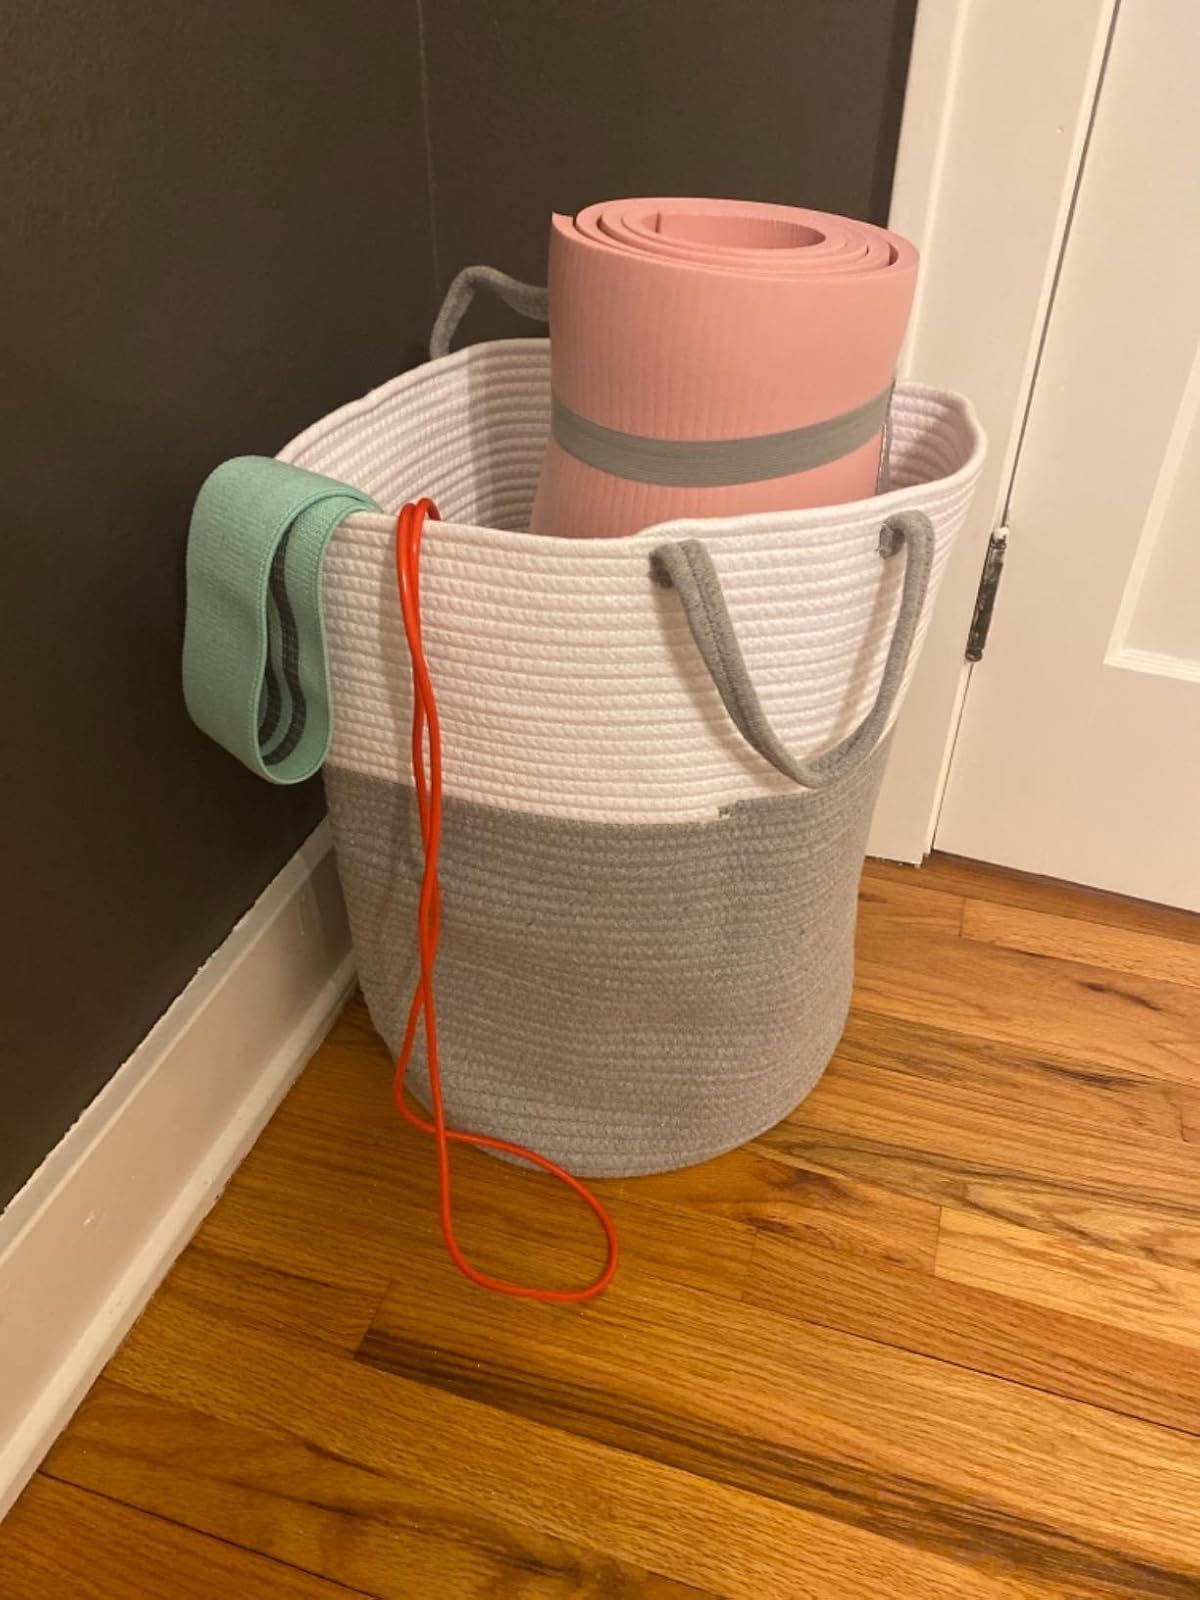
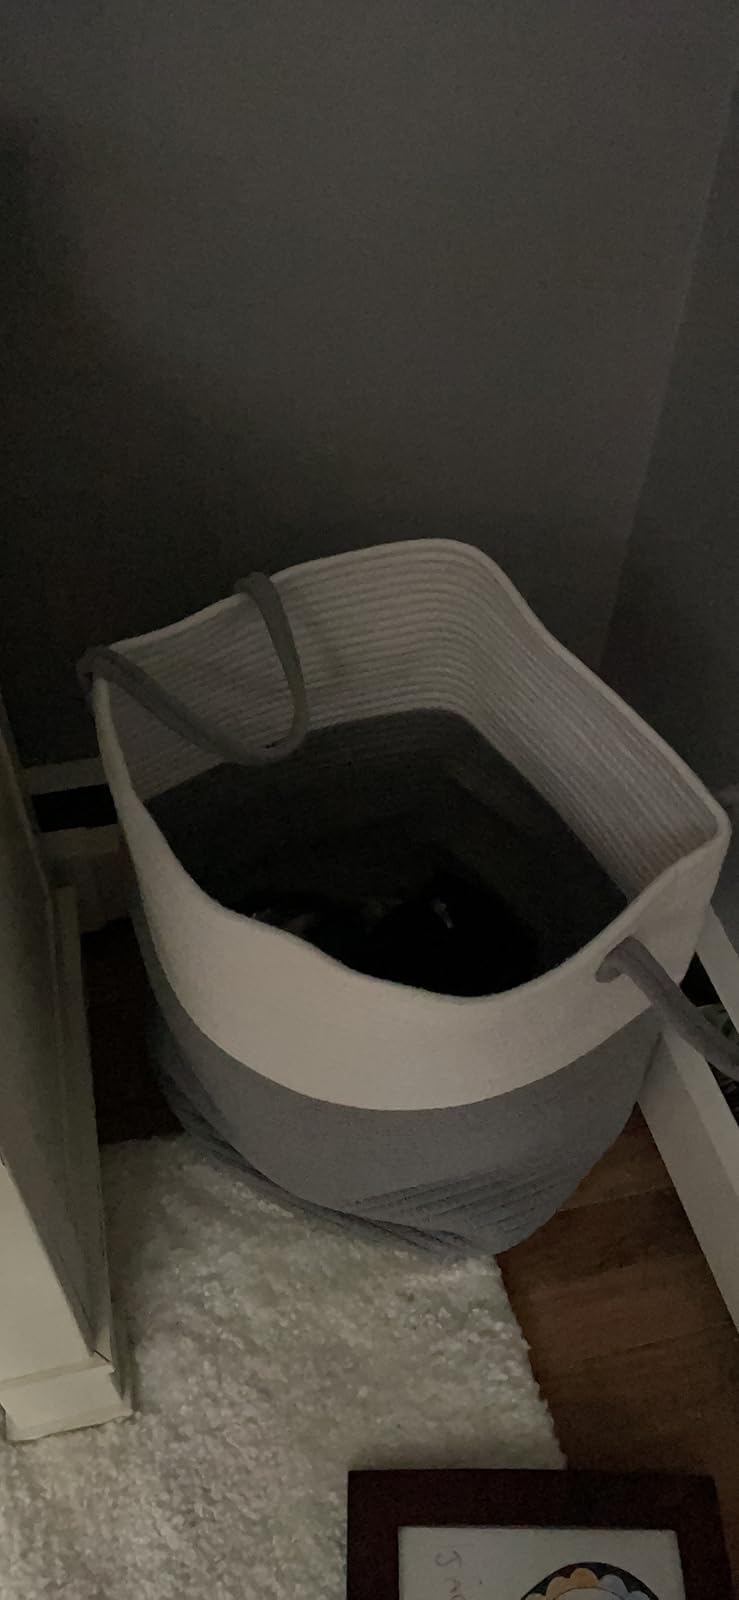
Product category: items_hamper
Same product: yes